Yari

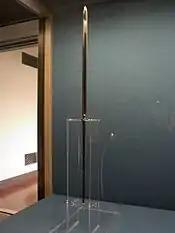
(large spear), Tokyo national museum

Around the latter half of the 16th century, holding pikes with length of became the main forces in armies. They formed lines, combined with soldiers bearing firearms "tanegashima" and short spears. Pikemen formed a two- or three-row line, and were trained to move their pikes in unison under command. Not only but also samurai fought on the battlefield with "yari" as one of their main weapons. For example, Honda Tadakatsu was famous as a master of one of The Three Great Spears of Japan, the "Tonbokiri" (蜻蛉切). One of The Three Great Spears of Japan, the "Nihongō" was treasured as a gift, and its ownership changed to Emperor Ogimachi, Shogun Ashikaga Yoshiaki, Oda Nobunaga, Toyotomi Hideyoshi, Fukushima Masanori, and so on, and has been handed down to the present day.